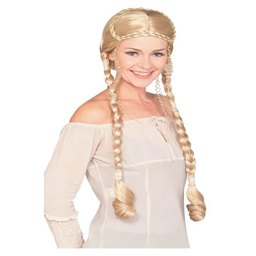
women of the medieval ages all dressed like princesses and had gorgeous hair to go with it .